Sky position (RA, Dec in degrees): 228.874, 5.013
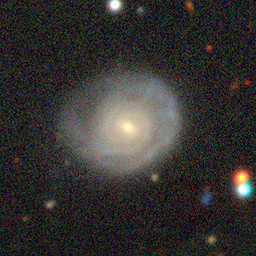
Galaxy morphology: Unbarred Tight Spiral Galaxies